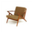
Label: chair